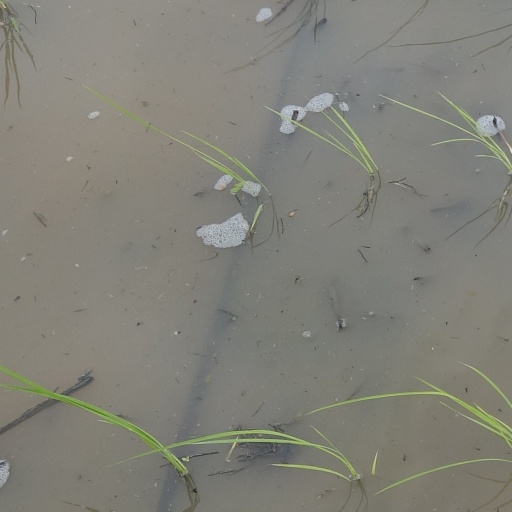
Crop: rice